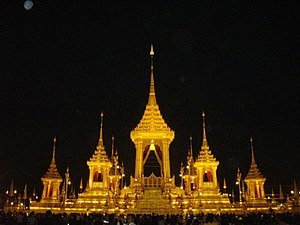
Bhumibol Adulyadej / Kremeringsceremoni / Ceremoni og kongens aske
Kong bhumibols krematorium på Sanam Luang (02-11-2017).
Kong Bhumibol Adulyadej, Rama IX af Thailand var den niende konge fra Thailands Chakri-dynasti. Han var søn af Mahidol Adulyadej, prins af Songkla og Srinagarindra, og han overtog tronen efter at hans bror kong Ananda Mahidols døde i 1946. Kong Bhumibol blev formelt kronet i 1950. Bhumibol Adulyadej regerede siden 9. juni 1946, og han var på tidspunktet for sin død, verdens længst siddende statsoverhoved og den længst regerende monark i Thailands historie med en regeringstid på 70 år og 126 dage.